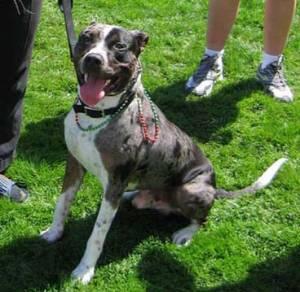
Breed: american pit bull terrier